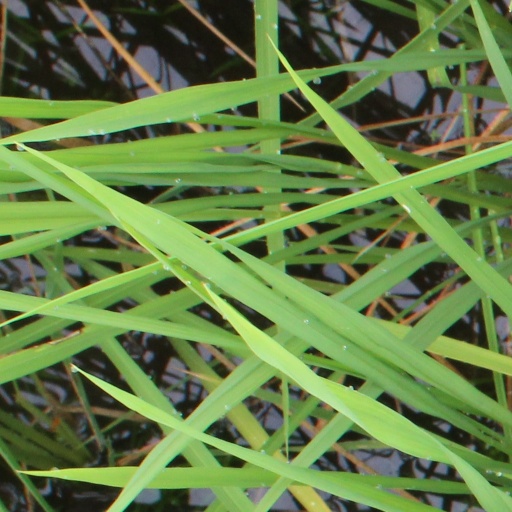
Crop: rice